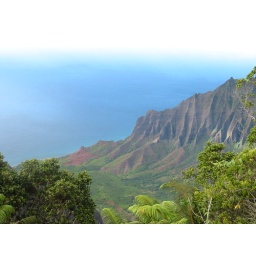
The sky melts in the ocean